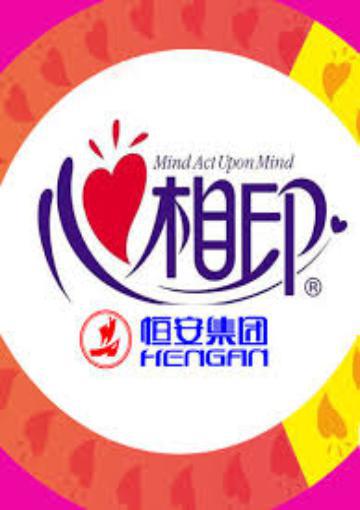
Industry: Necessities